Research Triangle

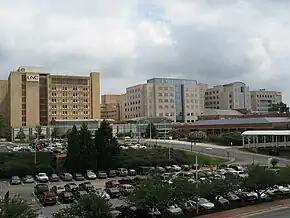
North Carolina Memorial and Children's hospitals in Chapel Hill

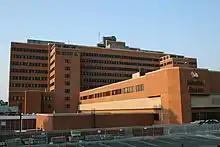
Durham VA Medical Center in Durham

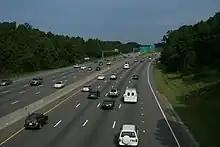
I-40 passing through the Research Triangle Park

The Triangle proper is served by four major interstate highways: I-40, I-42, I-85, and I-87 along with their spurs: I-885, I-440, and I-540, and seven U.S. Routes: 1, 15, 64, 70, 264, 401, and 501. US Highways 15 and 501 are multiplexed through much of the region as US 15-501. I-95 passes 30 miles east of Raleigh through Johnston County, with I-87 connecting I-95 at Rocky Mount, NC to Raleigh via the US 64–264 Bypass.